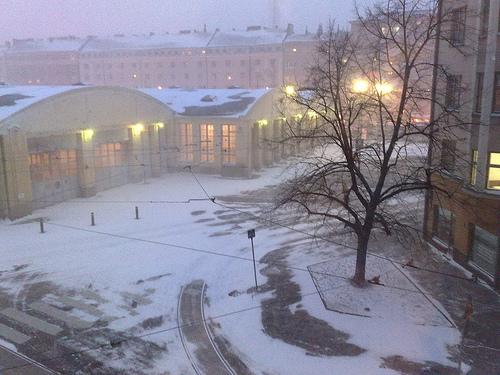
Weather: snow or frosty